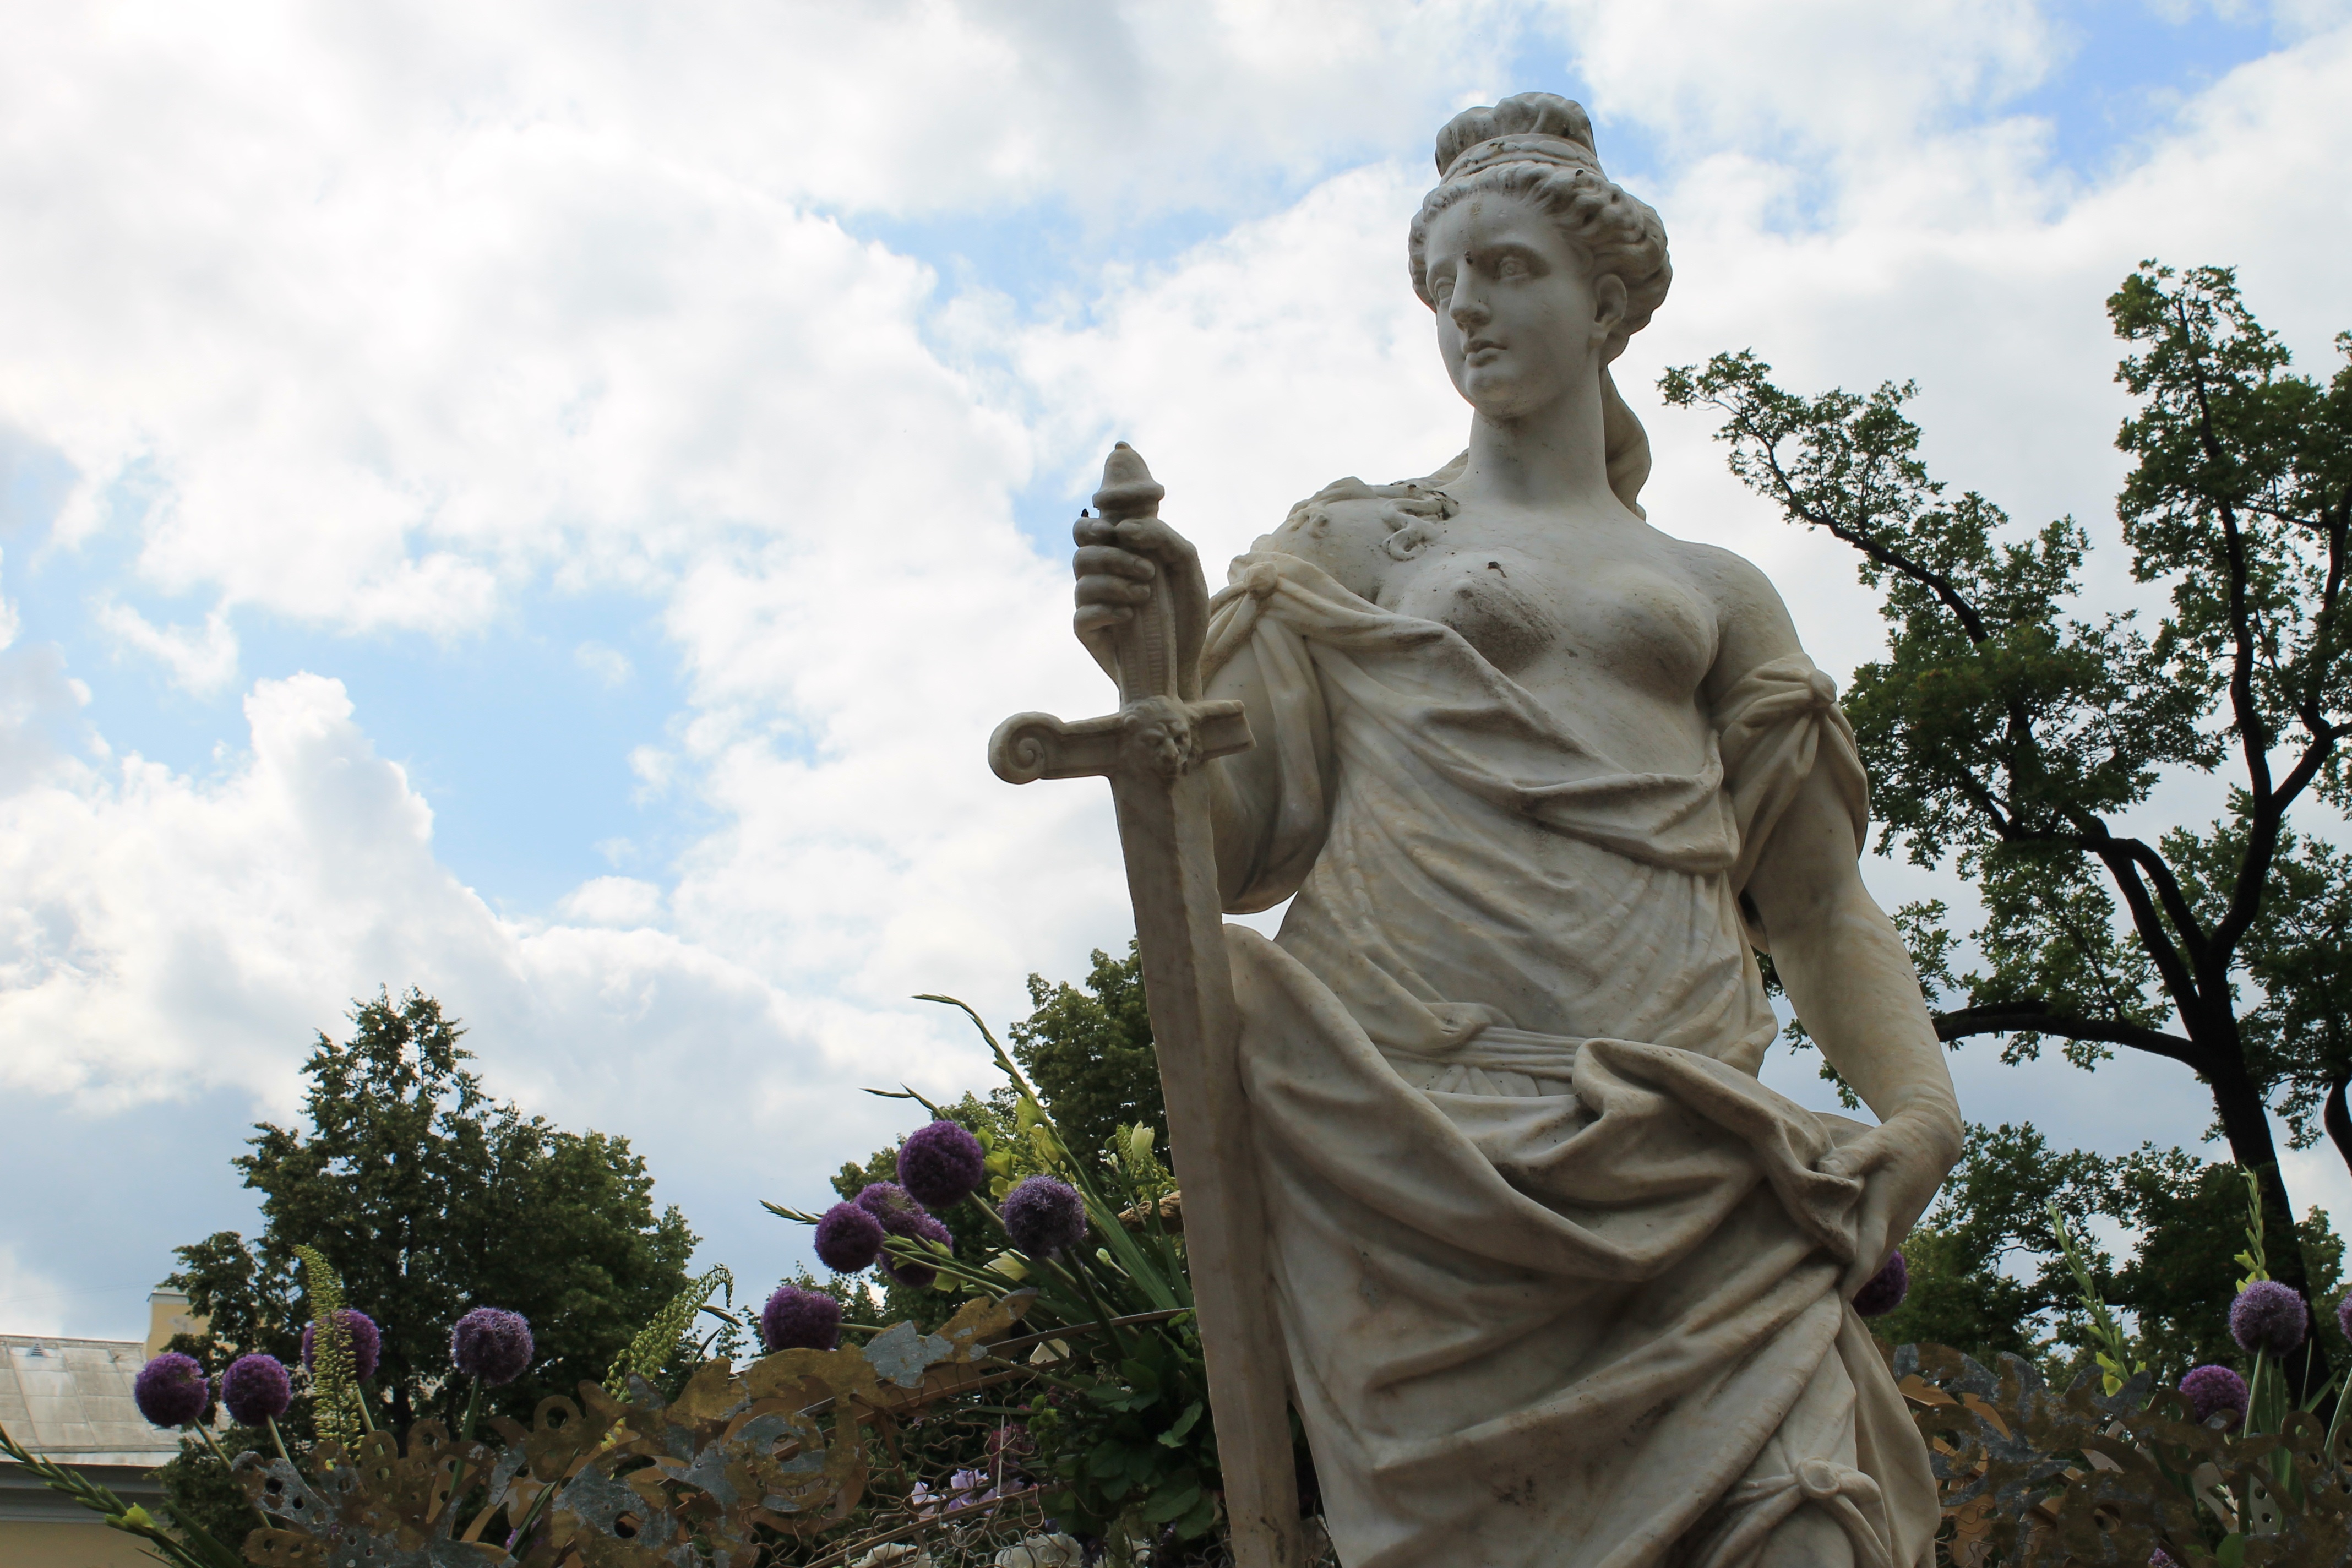
monument, summer, statue, sculpture, memorial, art, temple, leningrad region, ancient history, pavlovsk